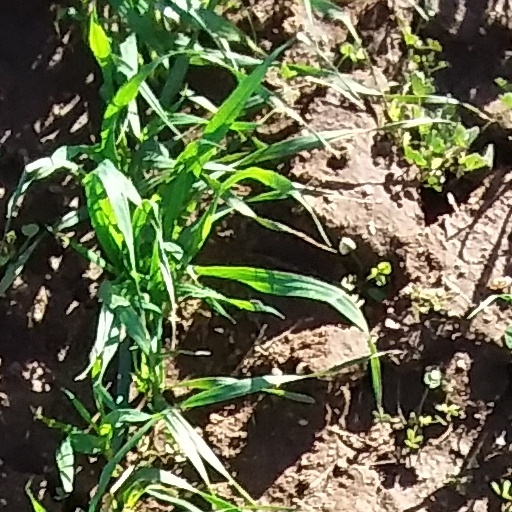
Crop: wheat